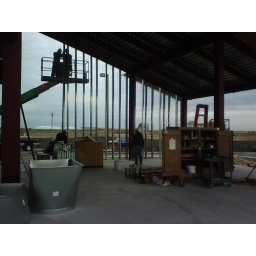
Starting on the West wall near book return drive. INterior shot.